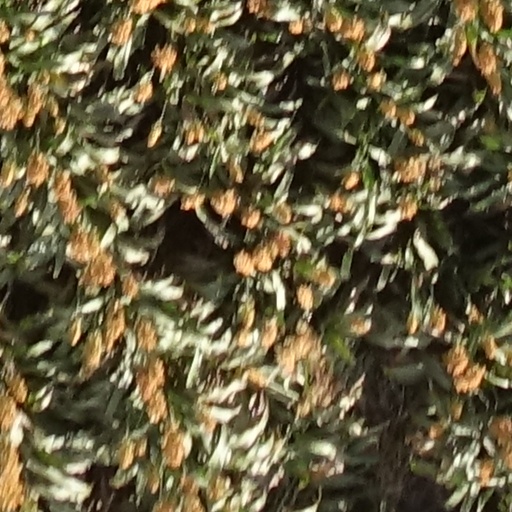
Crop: sorghum